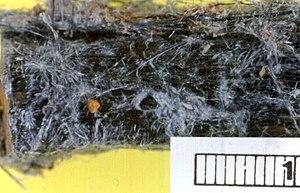
L'amiante, ancien nom de l'asbeste dont il est une variété, est un terme désignant certains minéraux à texture fibreuse utilisés dans l’industrie. Ce sont des silicates magnésiens ou calciques hautement toxiques ayant des propriétés réfractaires. Les diverses catégories d’amiante correspondent à plusieurs espèces minérales :